Issa Bagayogo

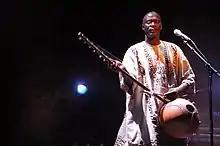

Issa Bagayogo (1961 – 10 October 2016) was a Malian musician. He released four full-length albums all under the record label Six Degrees Records. Bagayogo lent his voice and played the kamele n'goni (a six-stringed West African instrument similar to a banjo) while Yves Wernert was the producer and keyboardist. Bagayogo died after a long illness on 10 October 2016.